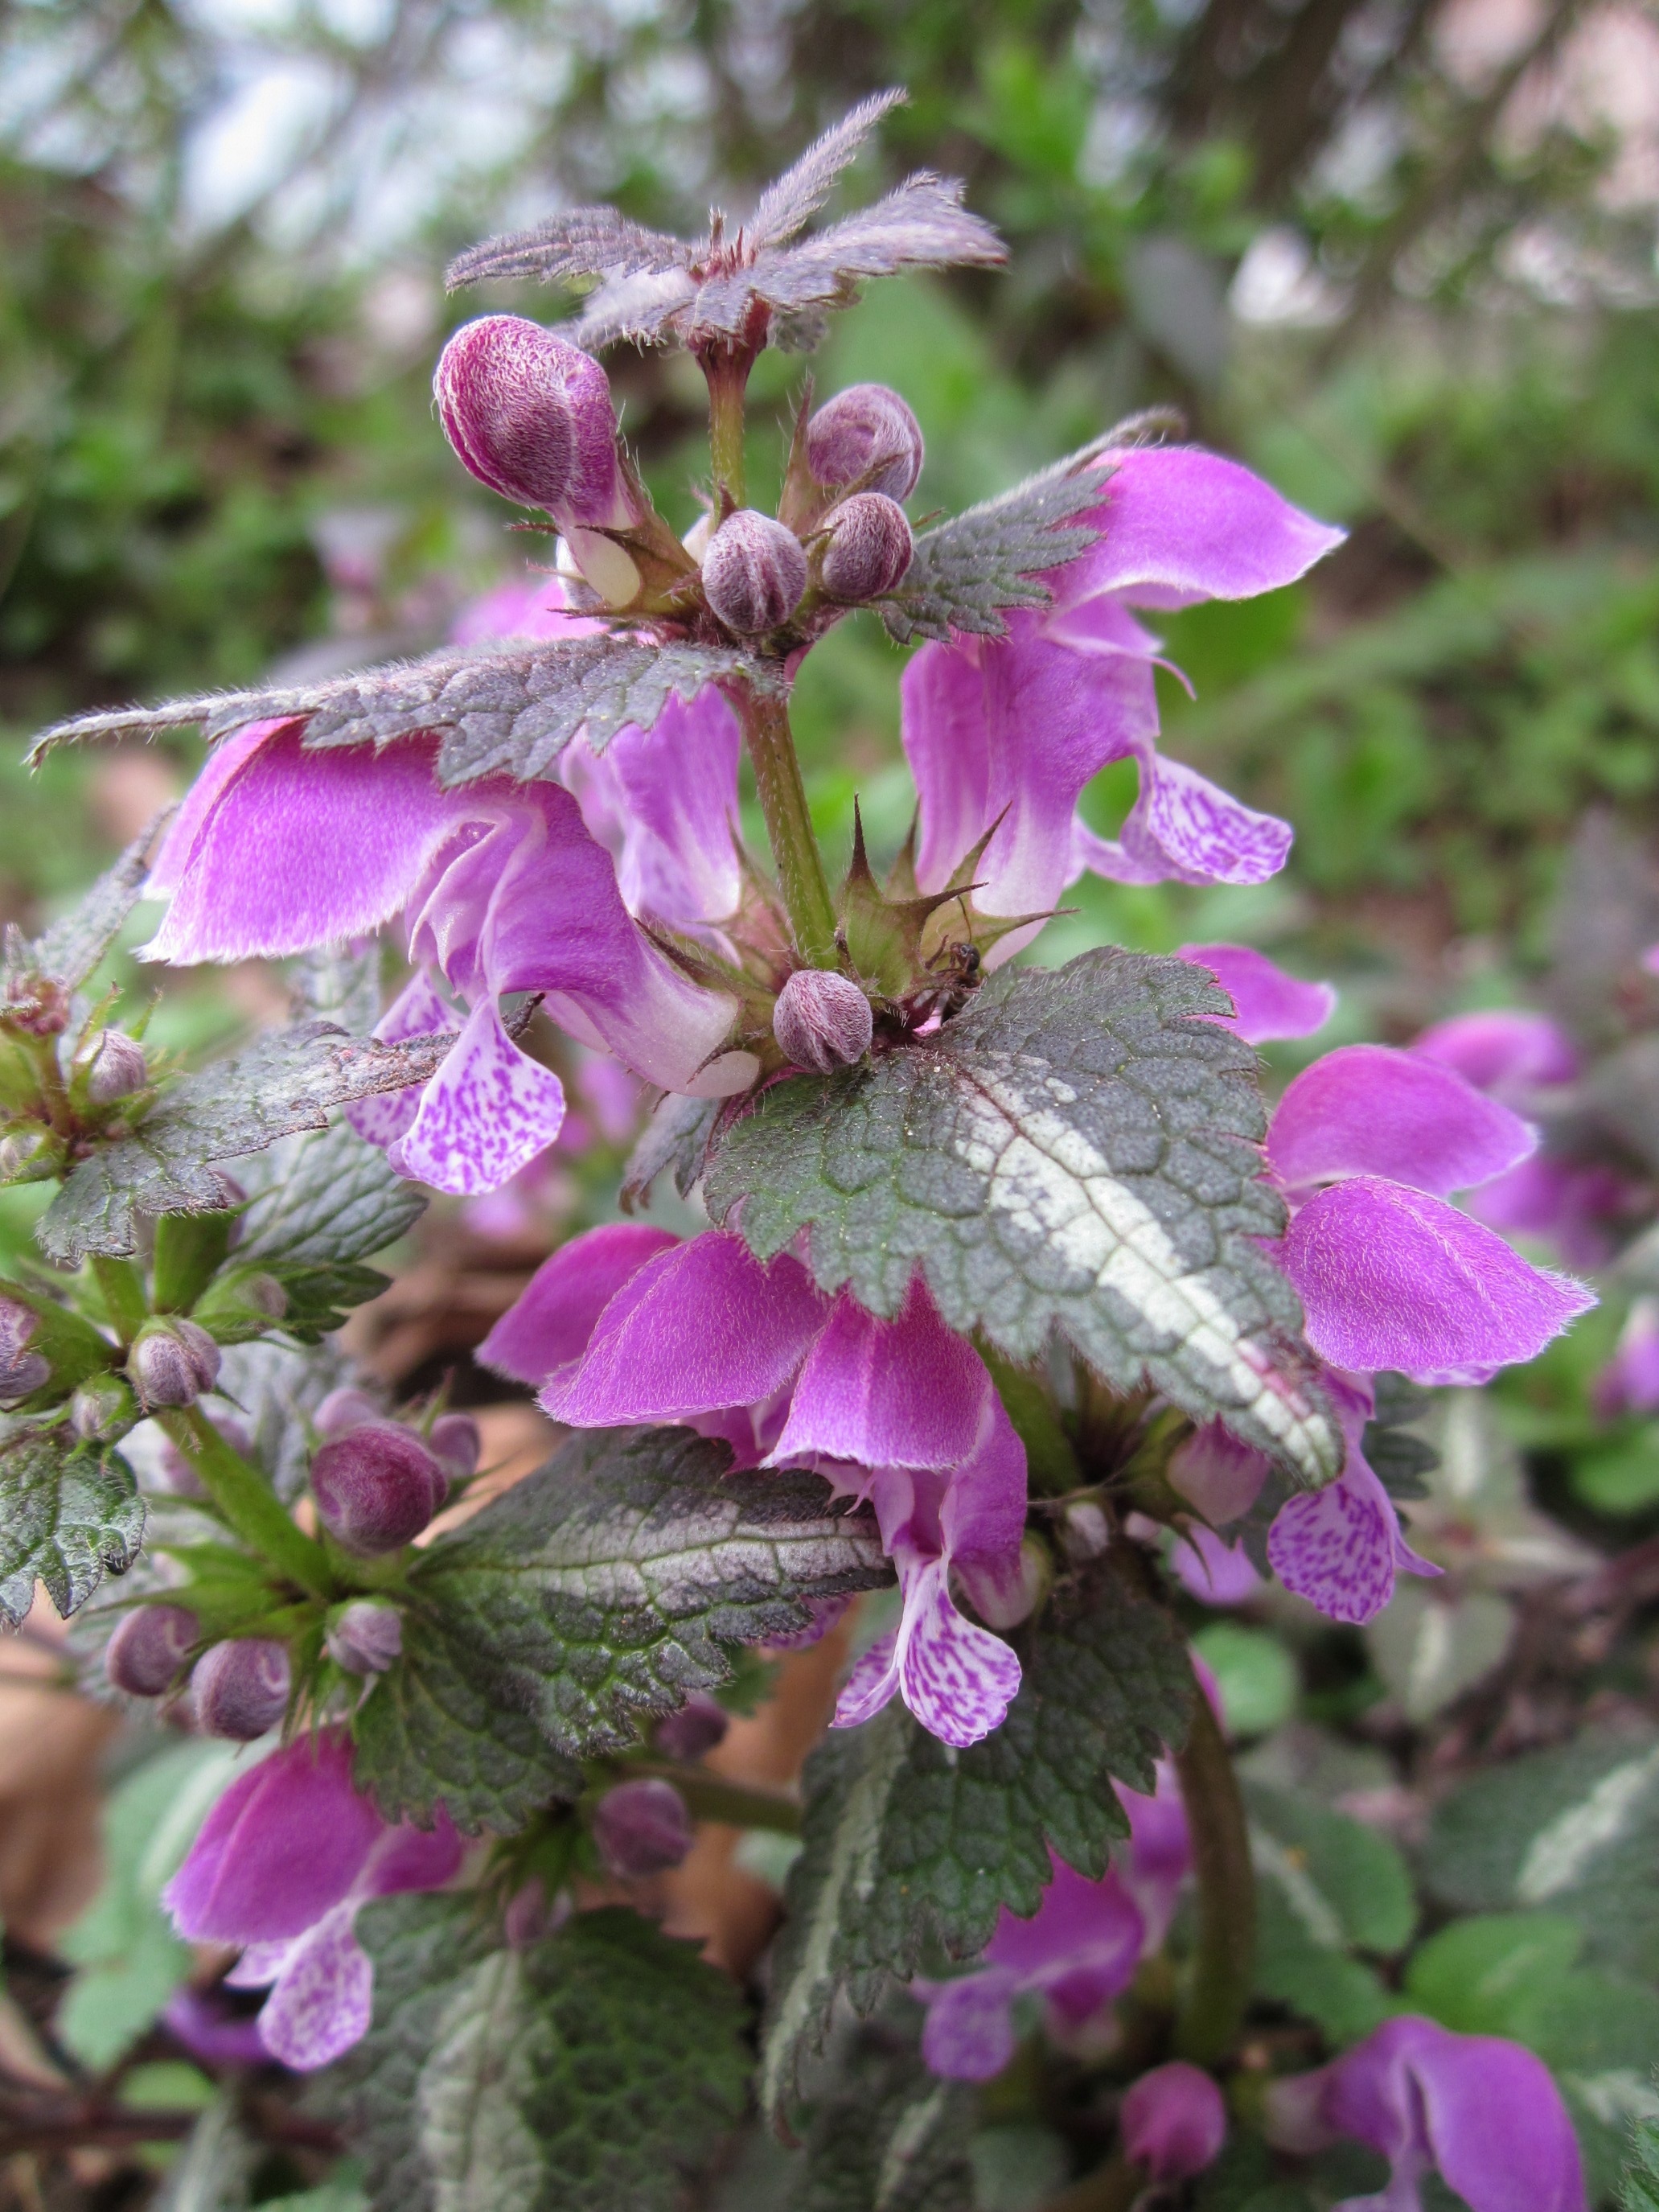
blossom, plant, flower, herb, botany, flora, wildflower, species, inflorescence, flowering plant, annual plant, land plant, lamium maculatum, spotted deadnettle, spotted henbit, purple dragon